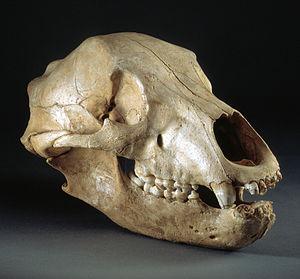
Crâne d'ourse. Grotte du Bichon (la Chaux de Fonds- Neuchâtel). 11000 av. J.-C. N° inv. CF-BI-3, fac similé en résine, Laténium. Original au Musée d'Histoire Naturelle, La Chaux-de Fonds, n° inv. 105 a-b. Photo Y. André / Laténium.
La grotte du Bichon, appelée aussi grotte du Pélard est une petite cavité karstique dominant la vallée du Doubs à 846 m d'altitude située sur la commune de La Chaux-de-Fonds dans le Jura suisse. Cette cavité est connue pour la découverte en 1956 d'os humains et d'ours brun datant du Paléolithique supérieur. Cette trouvaille est interprétée par les chercheurs comme une scène d'accident de chasse, un rare cas d'identification d'un événement préhistorique. Aujourd'hui, les restes archéologiques sont conservés au musée du Laténium et ceux relatifs à la faune au Musée d'histoire naturelle de La Chaux-de-Fonds.